Pull-rod suspension

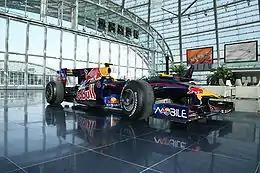
Red Bull Racing RB5

It would not be until 2009 that pull-rod suspension would see a resurgence in formula racing, where a new change to regulations stipulated that front wings may be wider, rear wings must be narrower and taller, and diffusers must be more tightly limited in size and shape. In response to this, Red Bull Racing chief technical officer, engineer, and aerodynamicist Adrian Newey saw a new niche arise for pull-rod suspension. As the RB5 race car's diffuser moved further towards the rear, he realised that pull-rod suspension would assist in optimising air flow under the vehicle and into its aerodynamic components. As a result, the revised RB5 used in the 2009 season secured a one-two victory in Shanghai, Abu Dhabi, and the British Grand Prix.